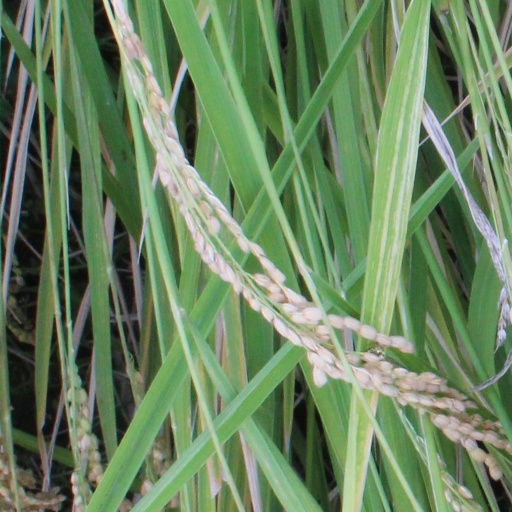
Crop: rice